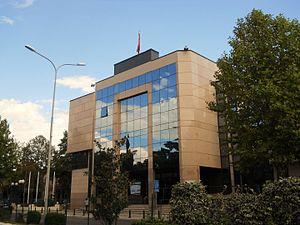
Le Théâtre national monténégrin est situé à Podgorica, la capitale du Monténégro. Il figure parmi les institutions culturelles les plus reconnues de ce pays.